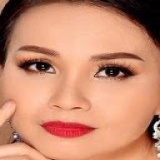
ca sĩ Cẩm Ly